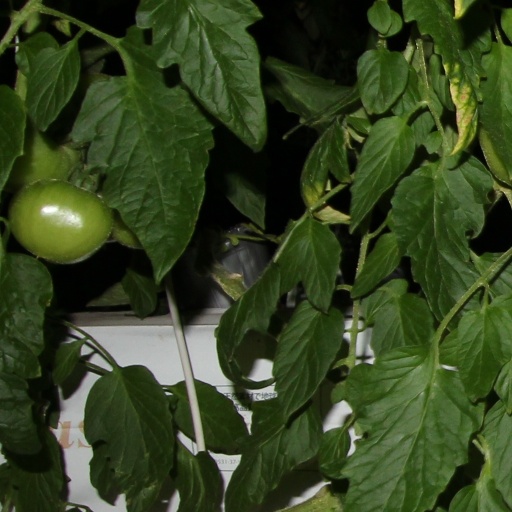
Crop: tomato